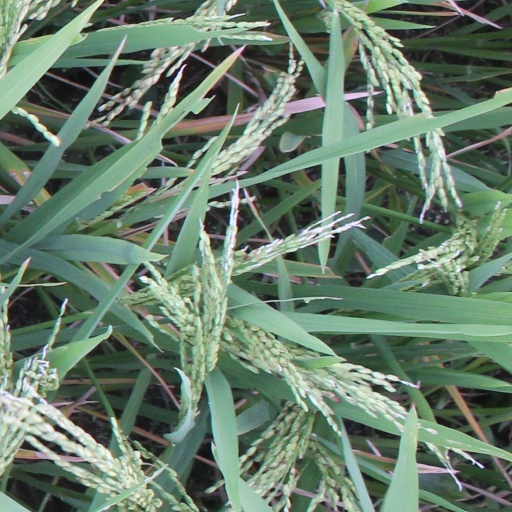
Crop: rice